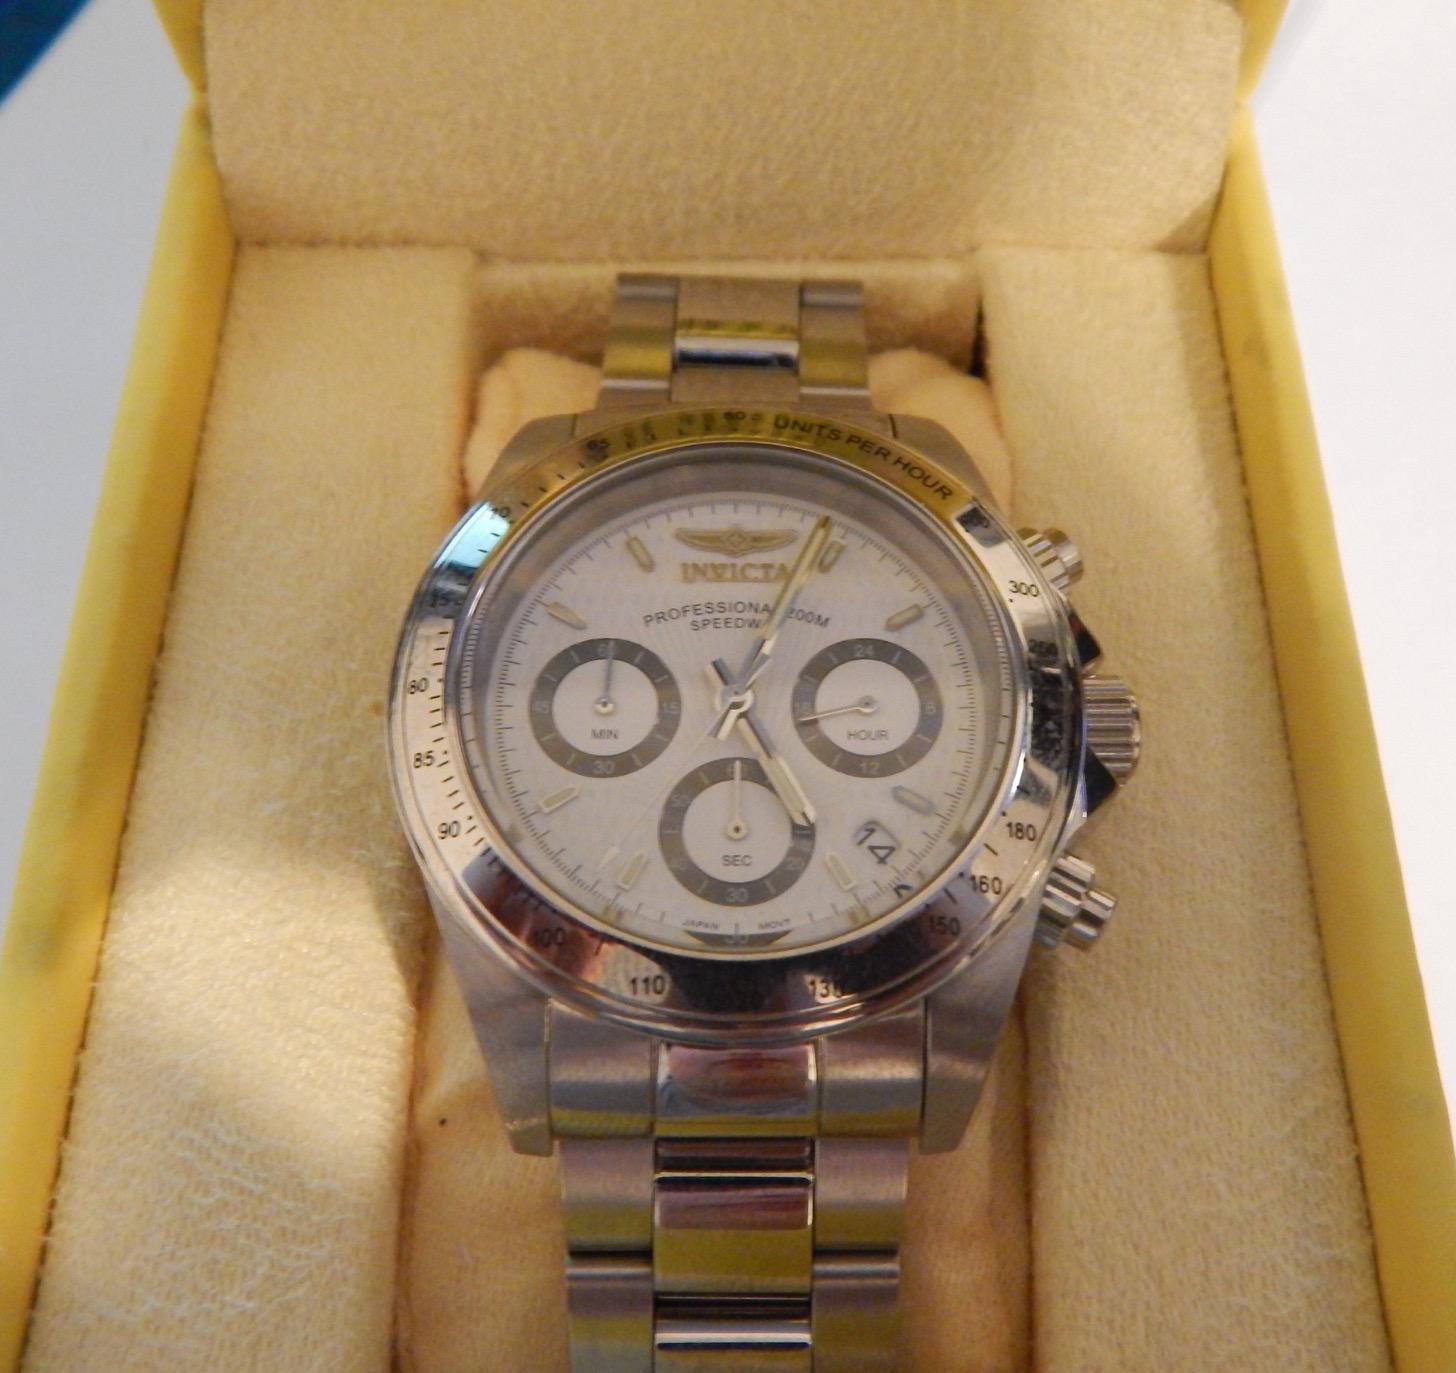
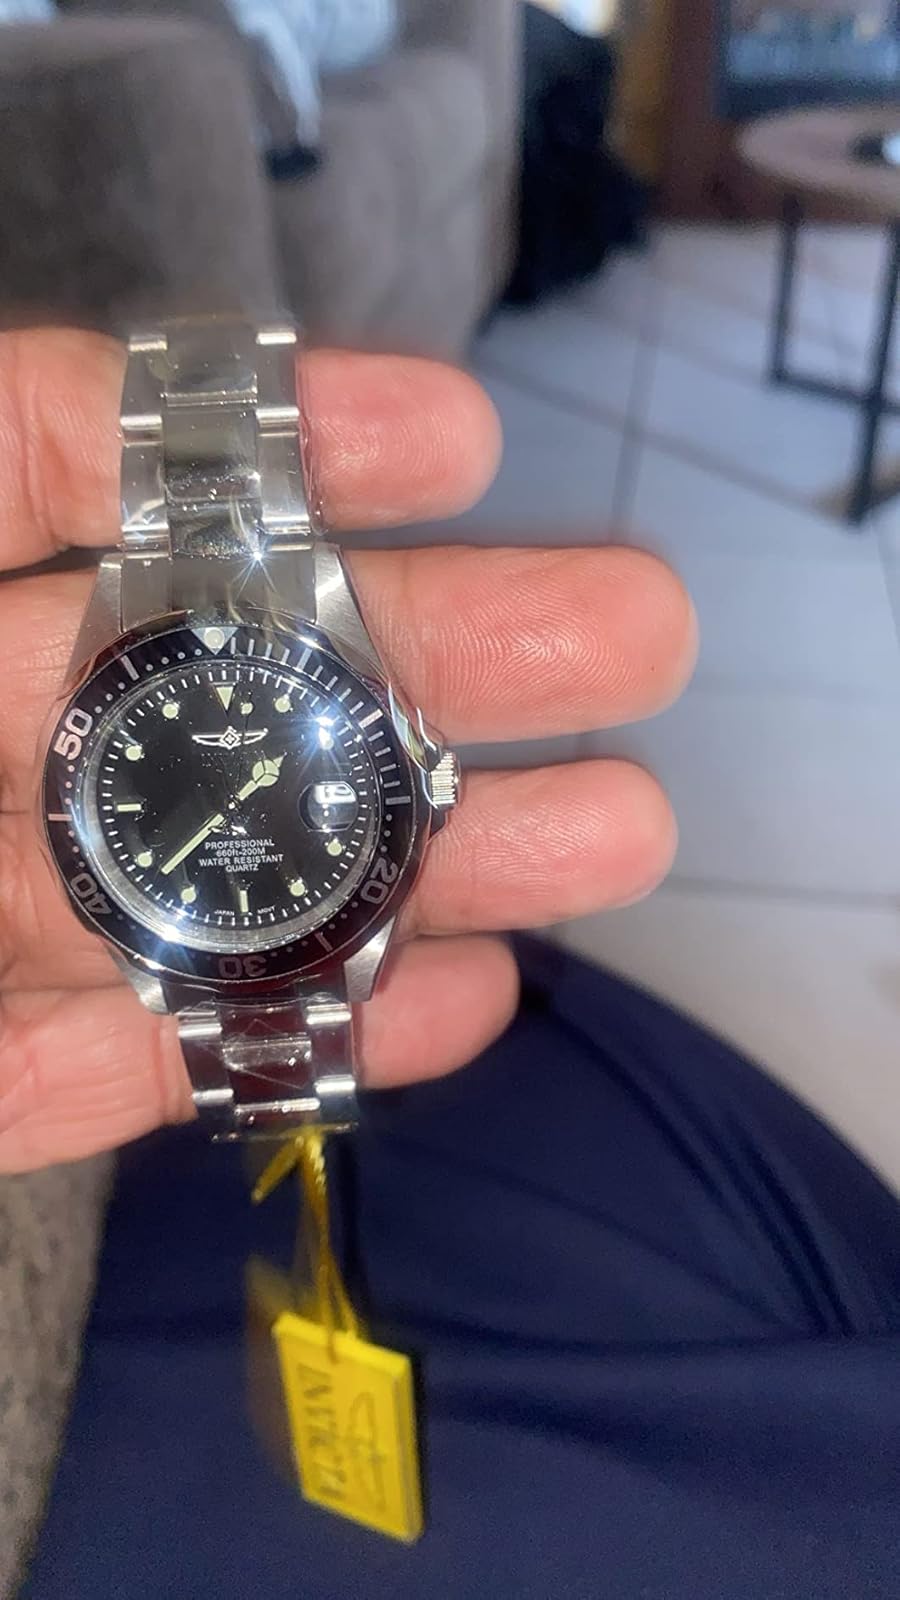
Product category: accessories_watch
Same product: no